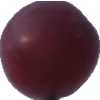
Label: pink_grape